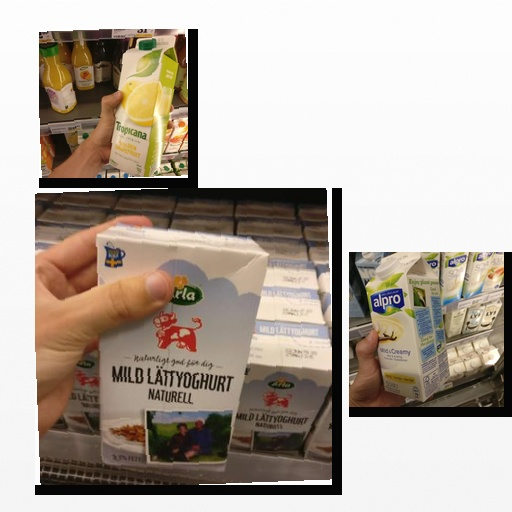
Food items: golden_grapefruit_juice, vanilla_soy_yogurt, natural_low_fat_yogurt